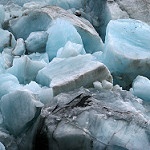
Scene: Outdoor